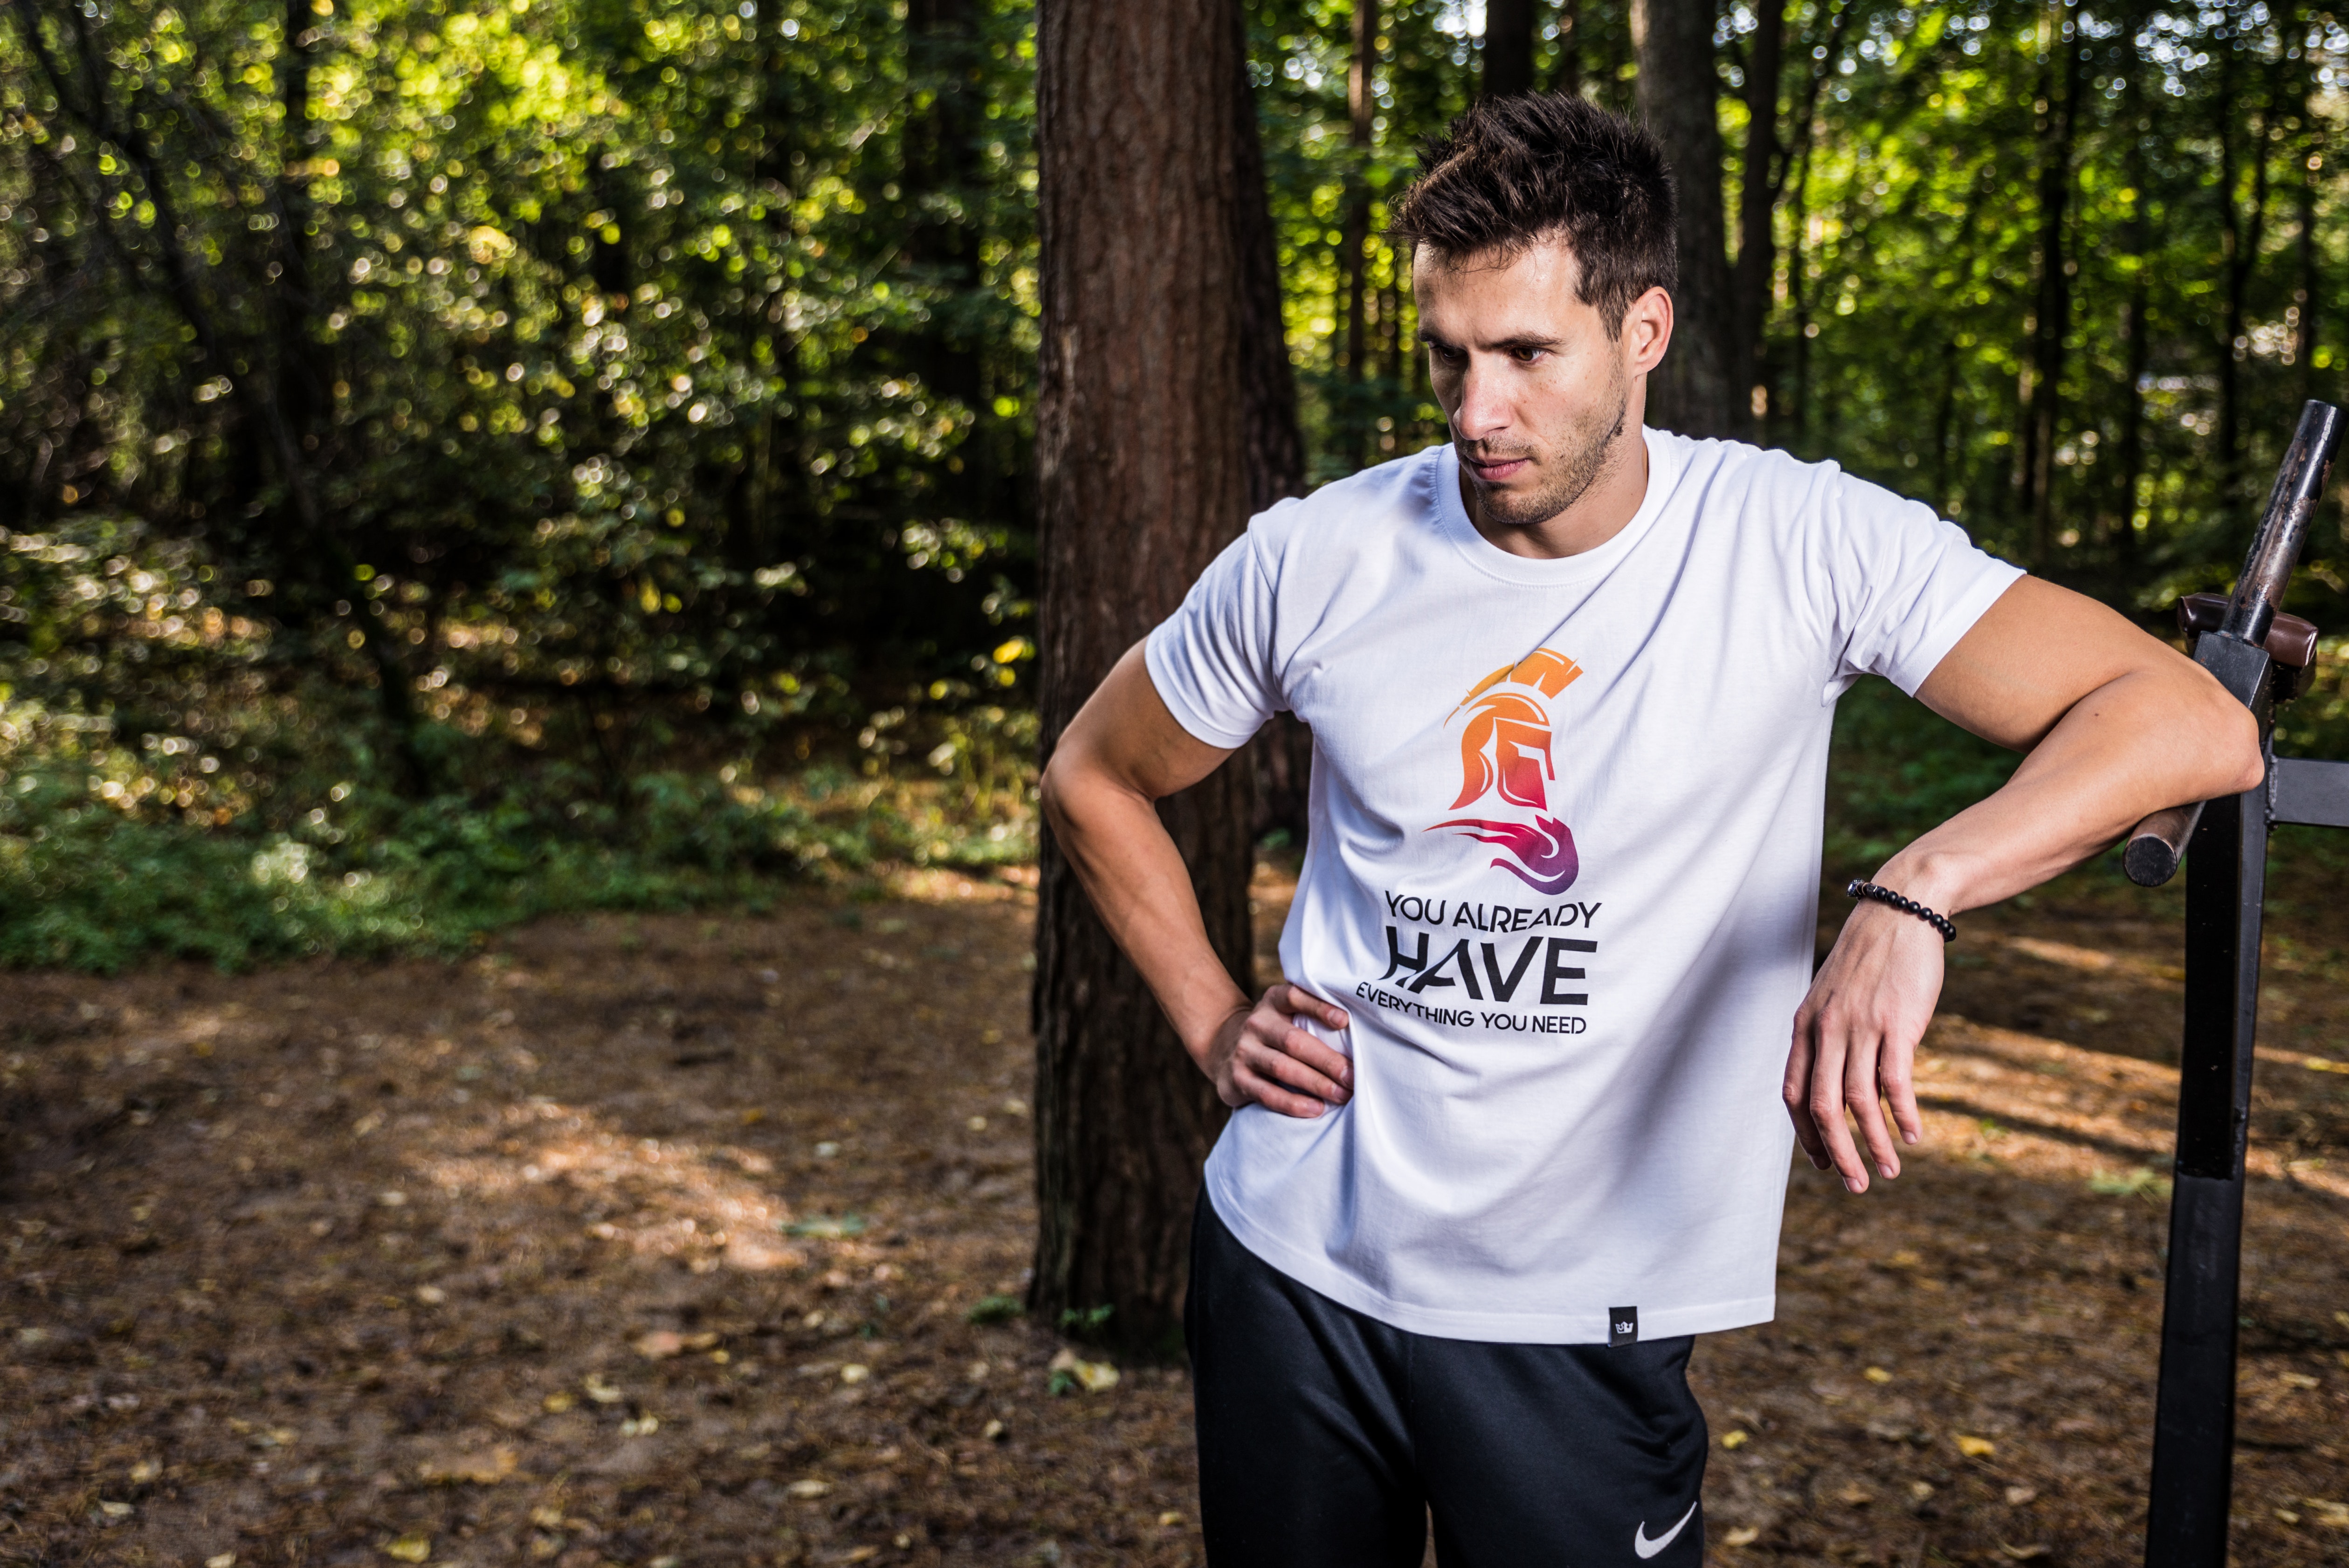
trail, recreation, running, ultramarathon, t shirt, exercise, long distance running, tree, cross country running, individual sports, woodland, forest, adventure racing, leisure, sports, physical fitness